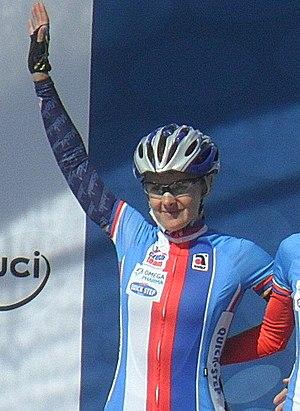
Martina Růžičková est une coureuse cycliste tchèque. Active durant les années 2000 et 2010, elle est quatre fois championne de République tchèque sur route. Elle représente la République tchèque lors de la course sur route des Jeux olympiques de 2004.